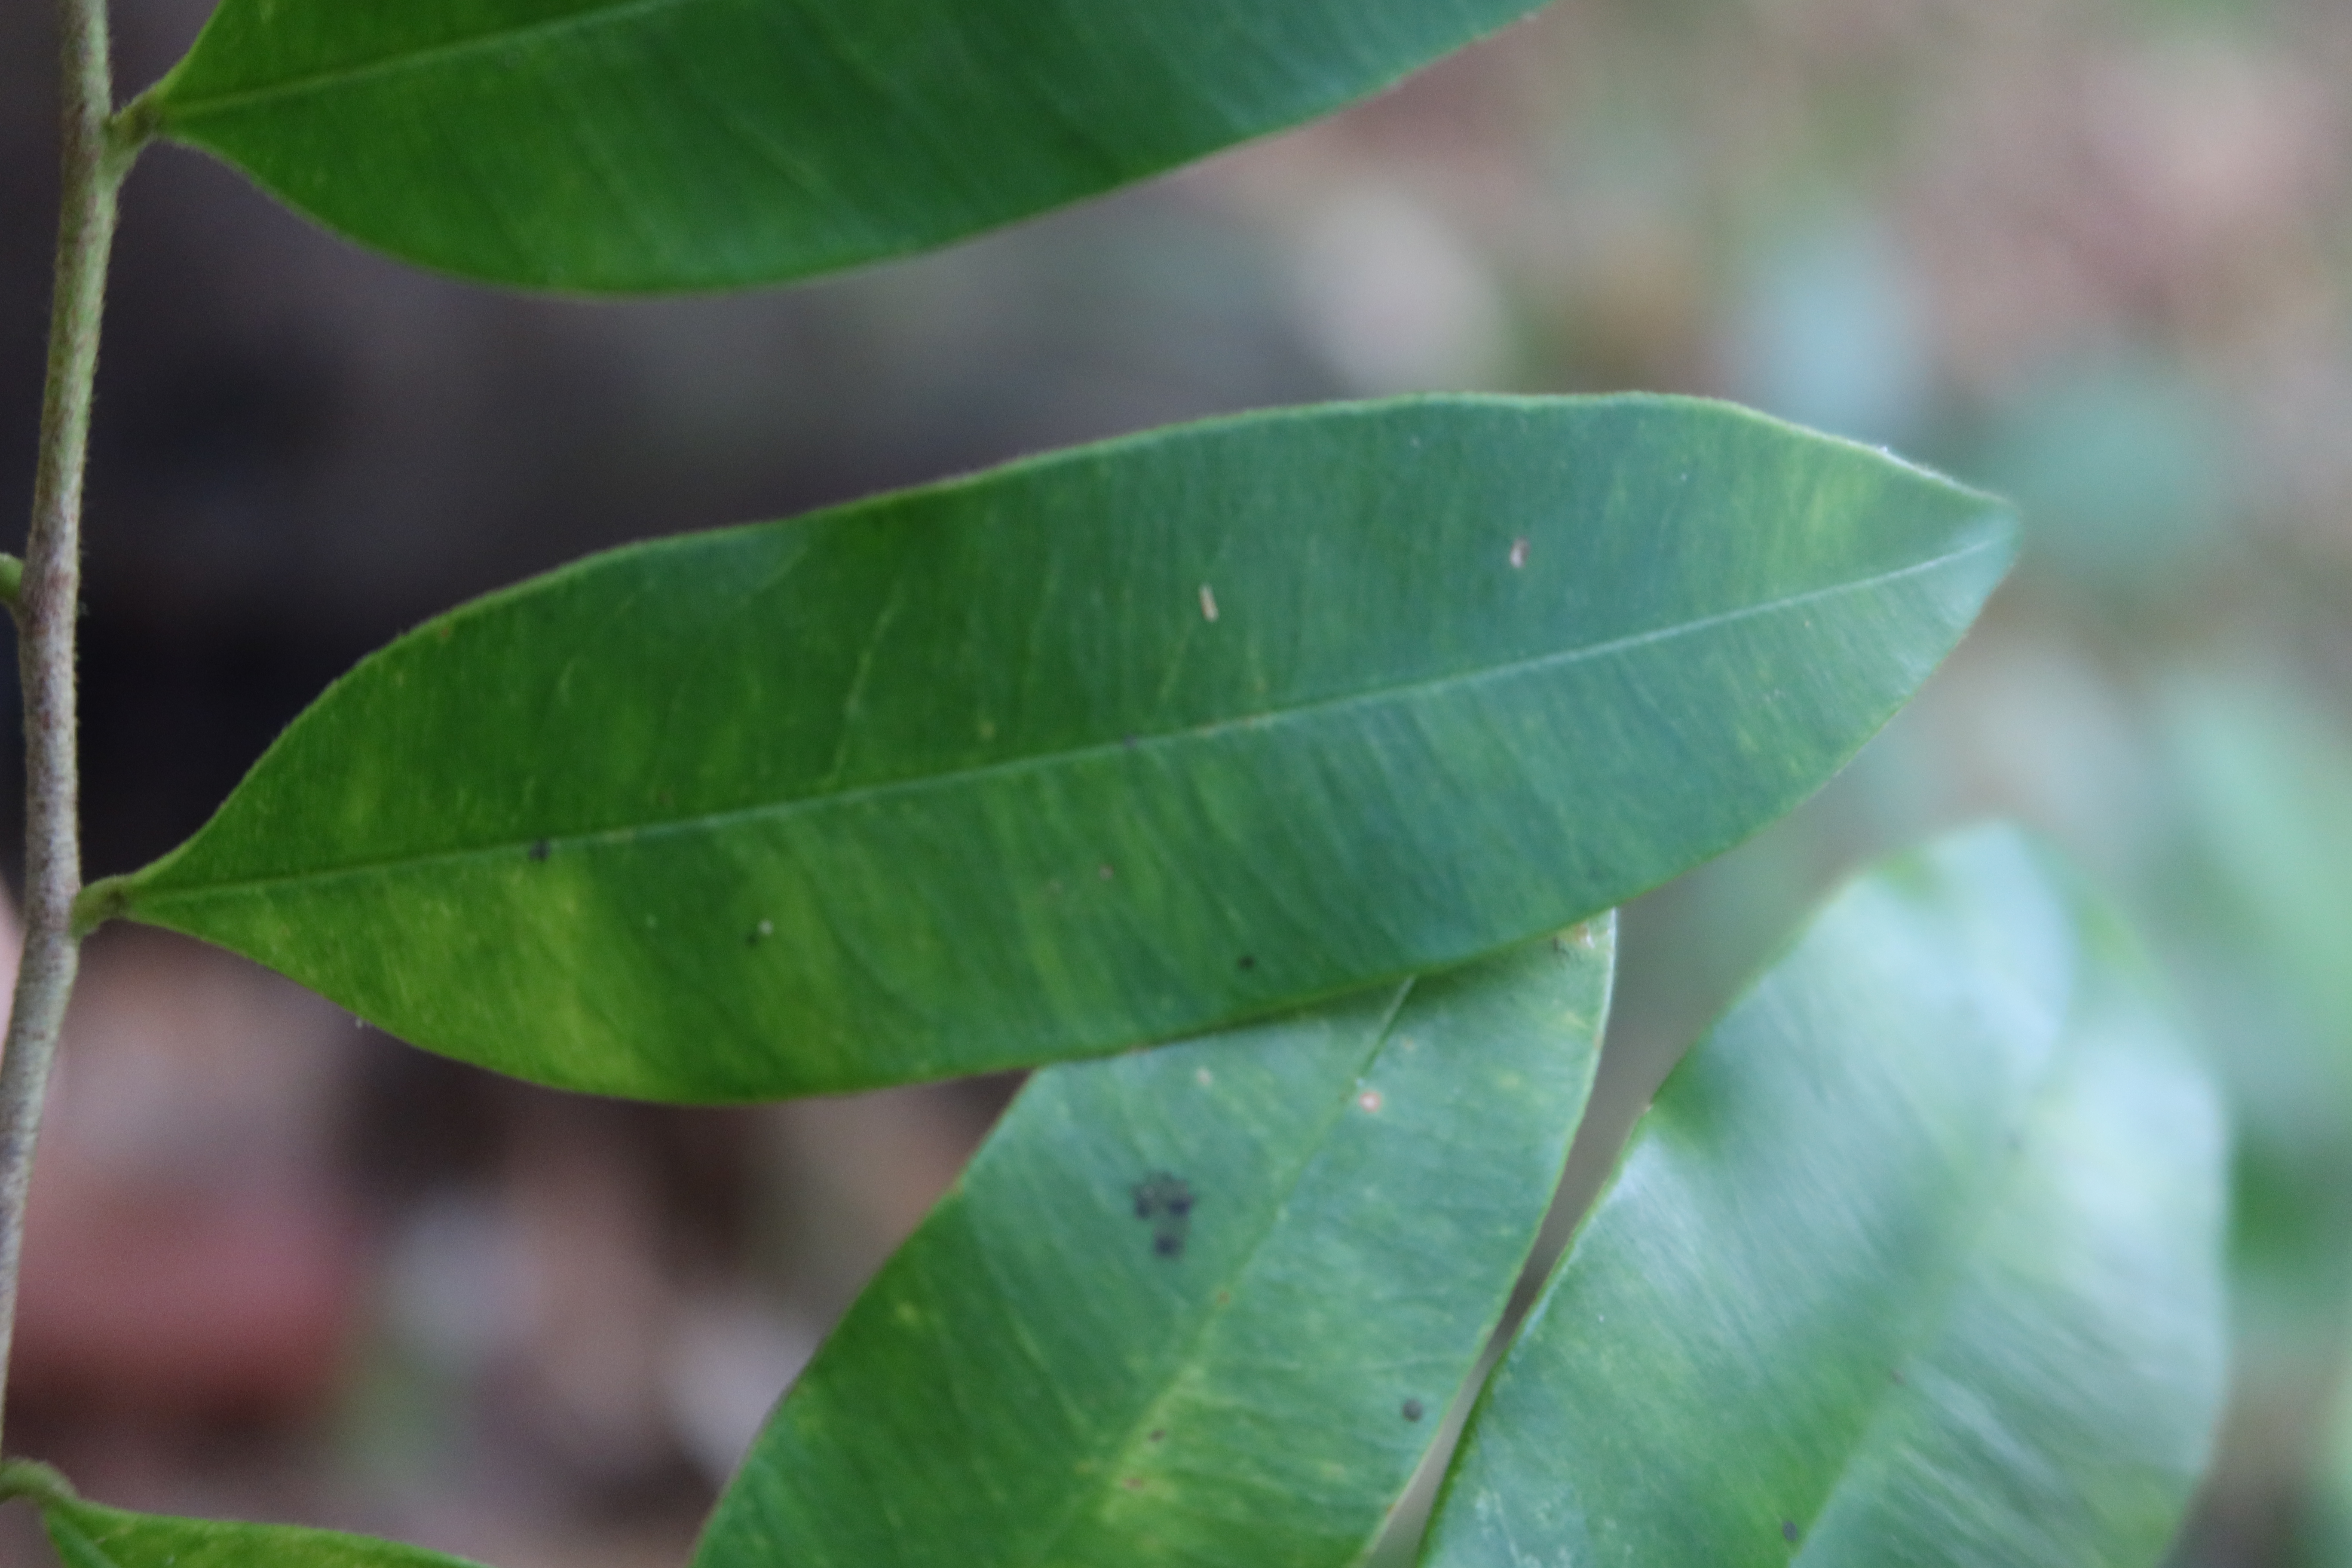
Label: Healthy